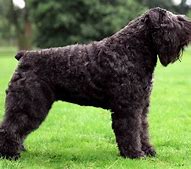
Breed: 233-n000072-Bouvier_des_Flandres